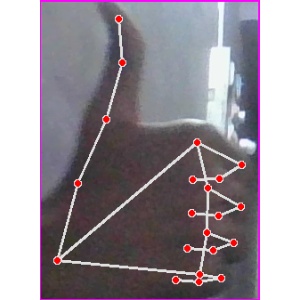
अक्षर: थ